Brooklyn Bridge

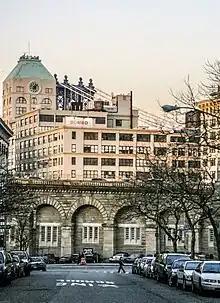
An approach ramp to the Brooklyn Bridge, seen from Brooklyn, with Manhattan Bridge (partially hidden by buildings) seen in the background

To provide sufficient clearance for shipping in the East River, the Brooklyn Bridge incorporates long approach viaducts on either end to raise it from low ground on both shores. Including approaches, the Brooklyn Bridge is a total of long when measured between the curbs at Park Row in Manhattan and Sands Street in Brooklyn. A separate measurement of is sometimes given; this is the distance from the curb at Centre Street in Manhattan.